Pupi Campo

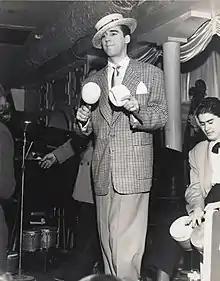
Pupi Campo in 1942

Jacinto "Pupi" Campo (May 1, 1920 – December 12, 2011) was a Cuban entertainer, dancer and bandleader who spent most of his life in the United States. As a bandleader in the 1940s and 50s, he made recordings for labels such as Seeco and Tico. His band featured percussionist and musical director Tito Puente and pianist Joe Loco.